2018 Juba raid

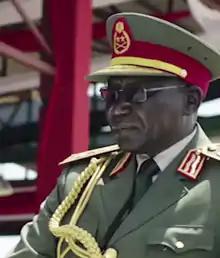
The arrest of Paul Malong Awan (depicted) drove Chan Garang Lual into rebellion

The South Sudanese Civil War erupted in 2013 as a result of disputes between President Salva Kiir Mayardit and Vice President Riek Machar. The Sudan People's Liberation Army (SPLA), the country's military, consequently fractured into pro-Kiir loyalists and pro-Machar forces; the latter formed the Sudan People's Liberation Movement-in-Opposition. Attempts to end the civil war peacefully repeatedly failed.